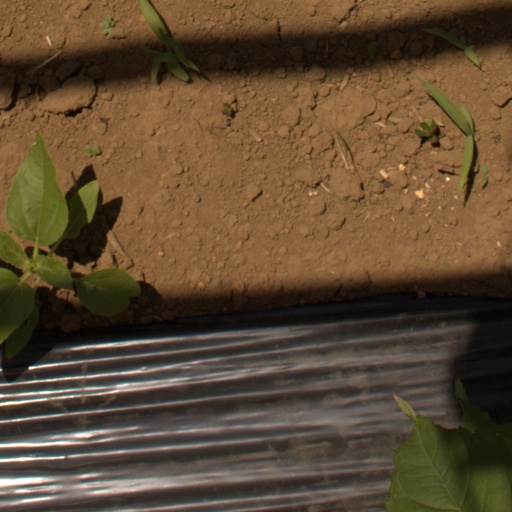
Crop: Jerusalem artichoke